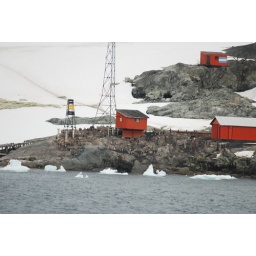
Penguins flock around radio tower of an Antarctic base station